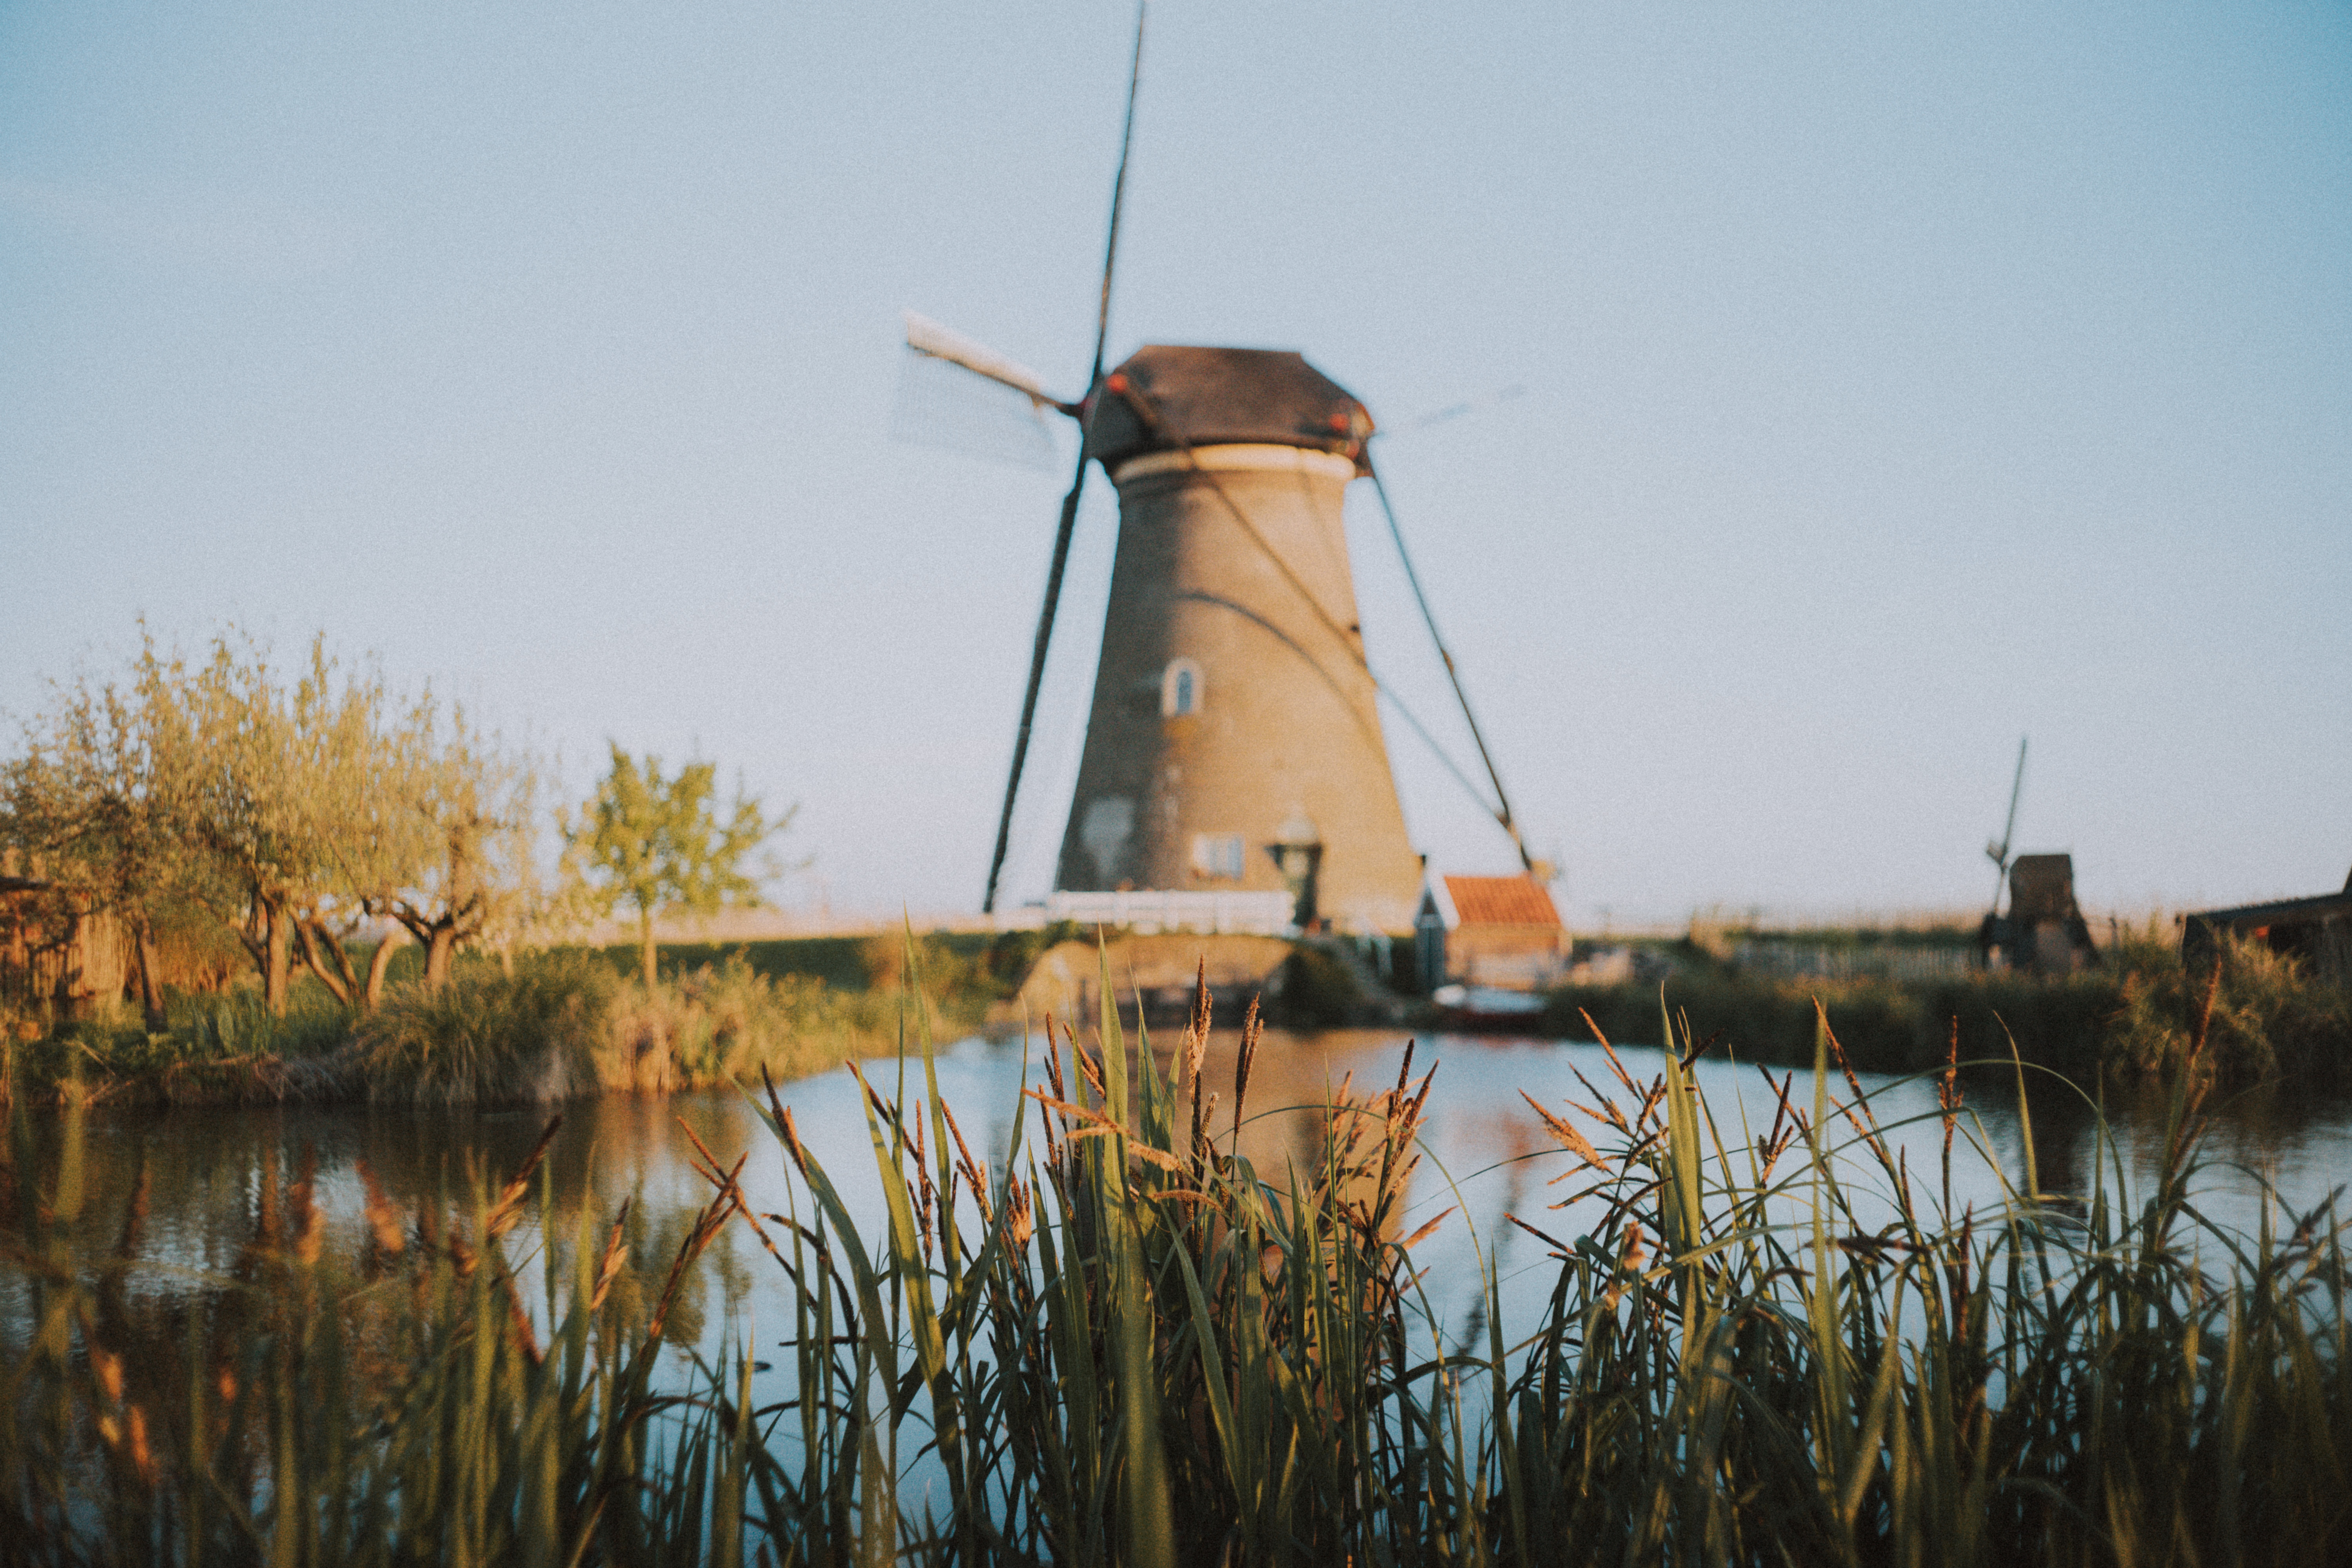
windmill, wind, building, tower, machine, mill